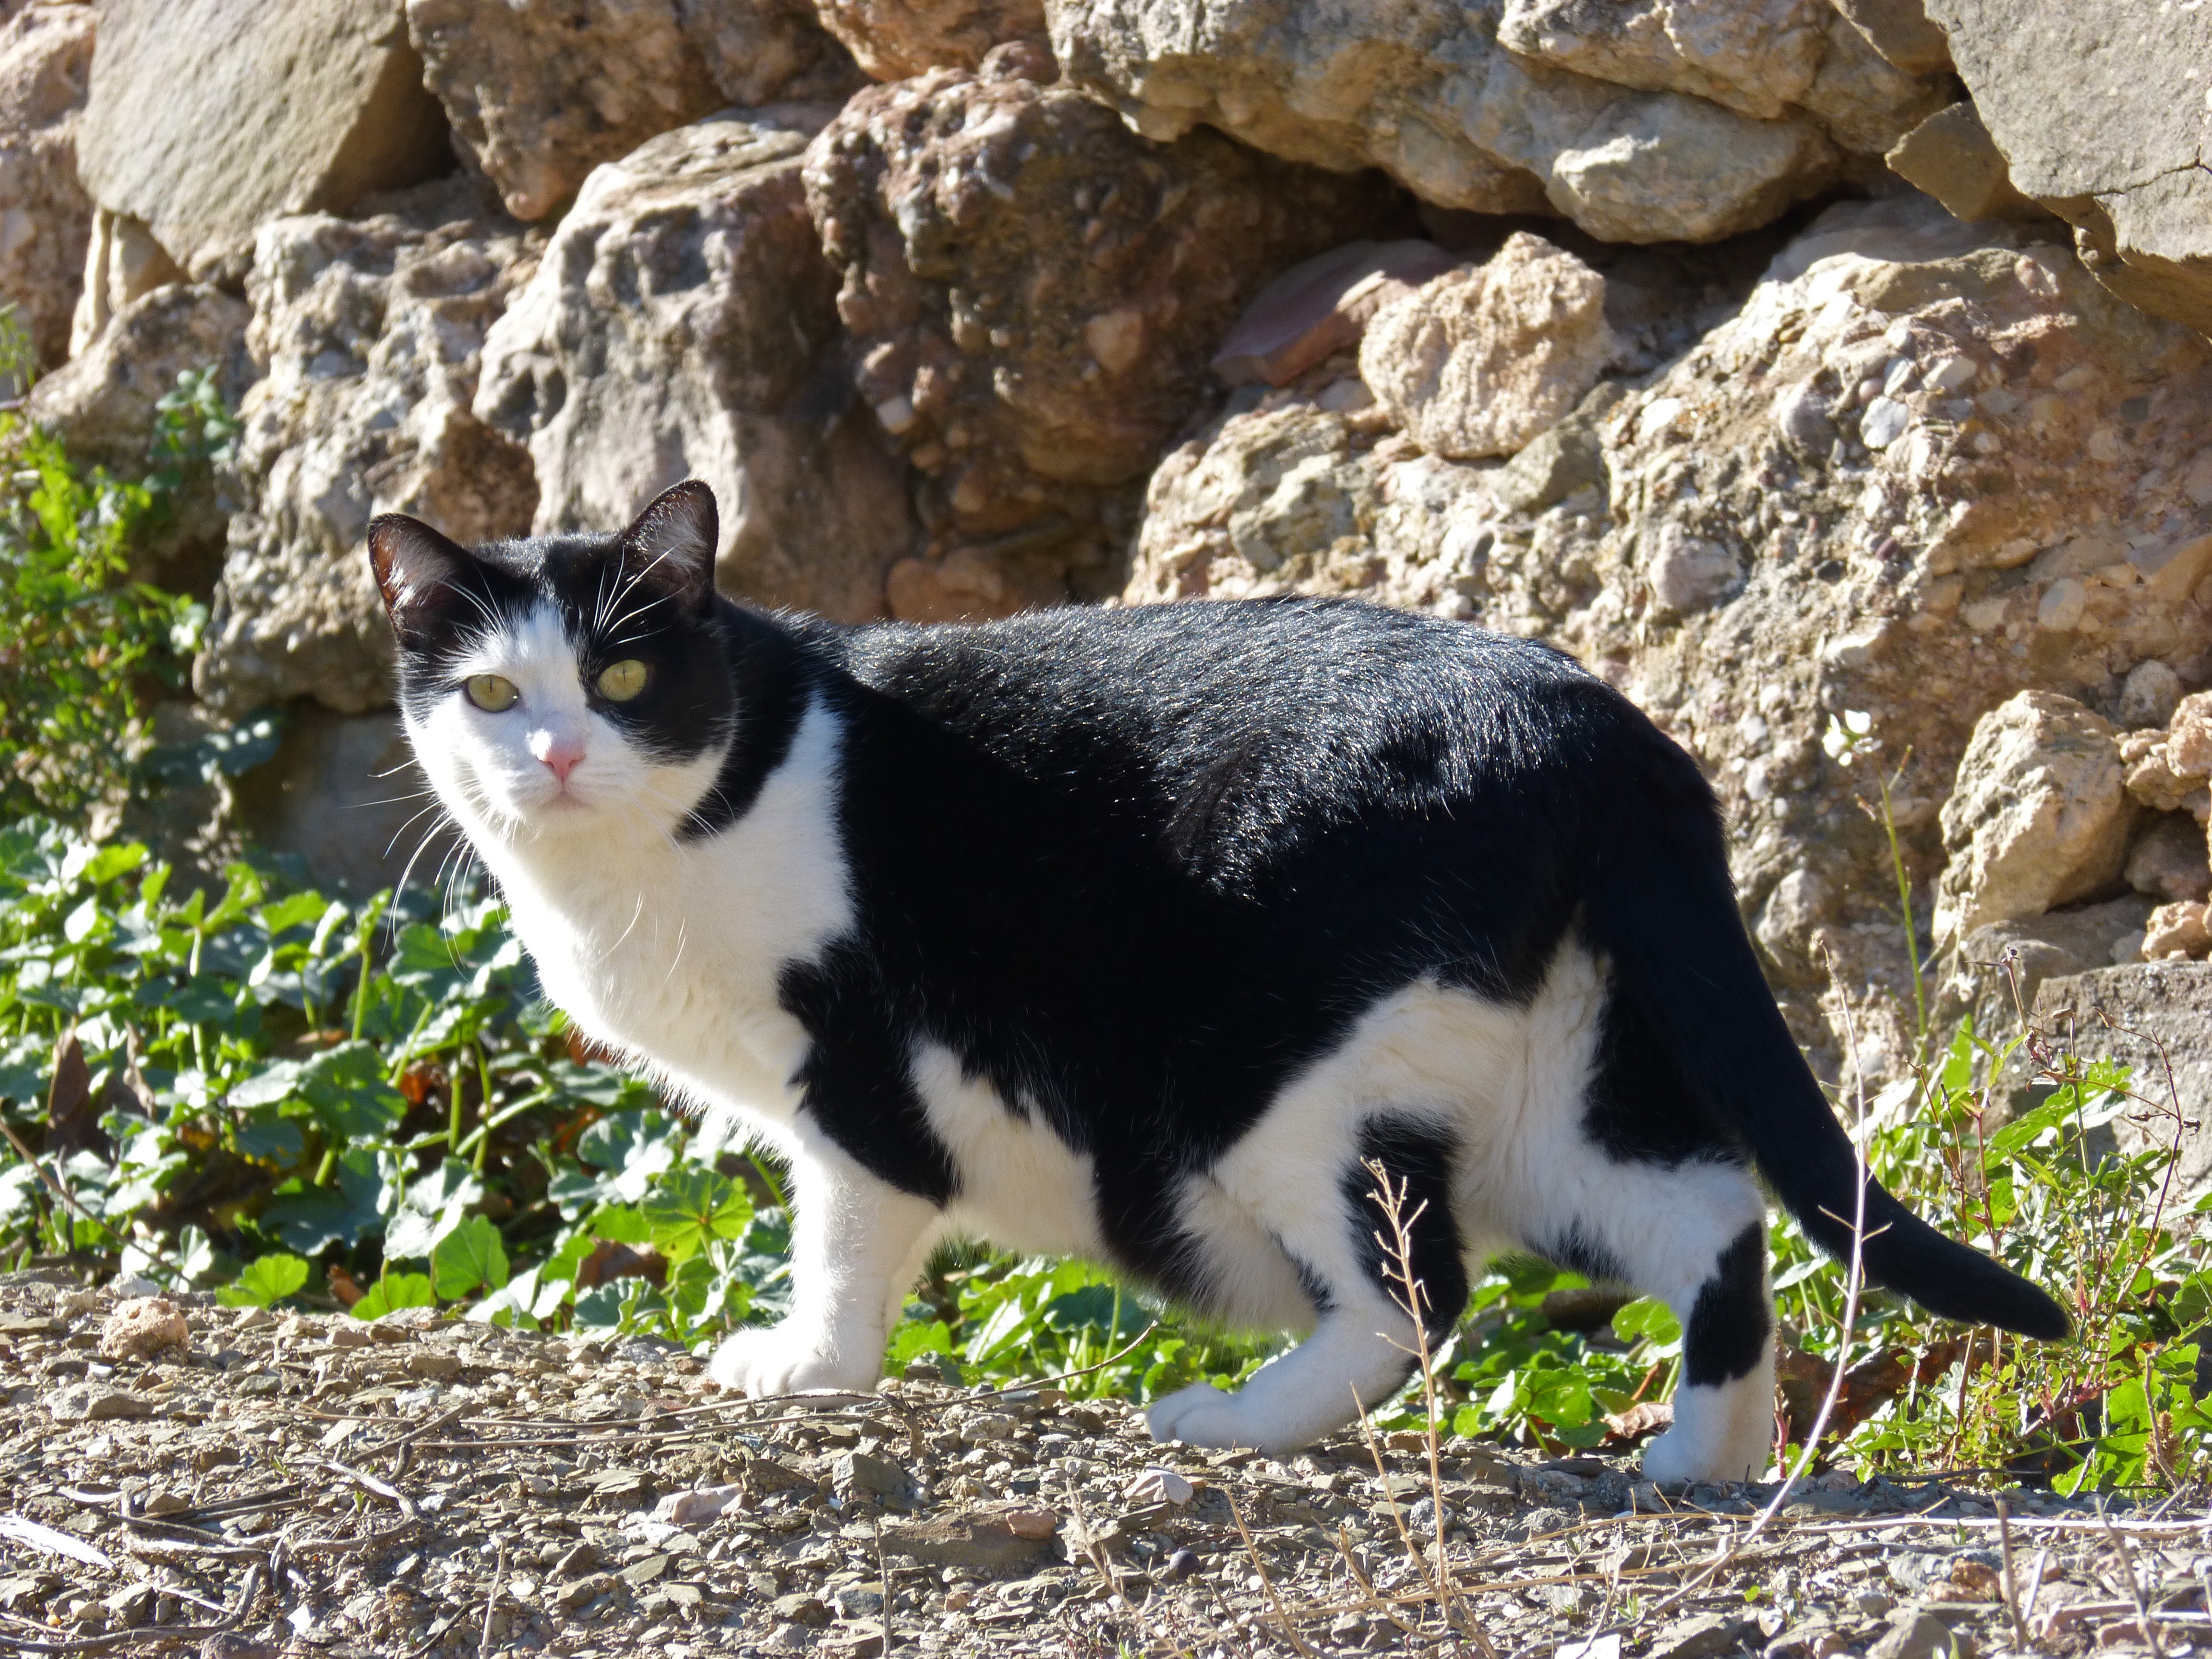
black and white, cat, feline, mammal, fauna, stalking, vertebrate, small to medium sized cats, cat like mammal